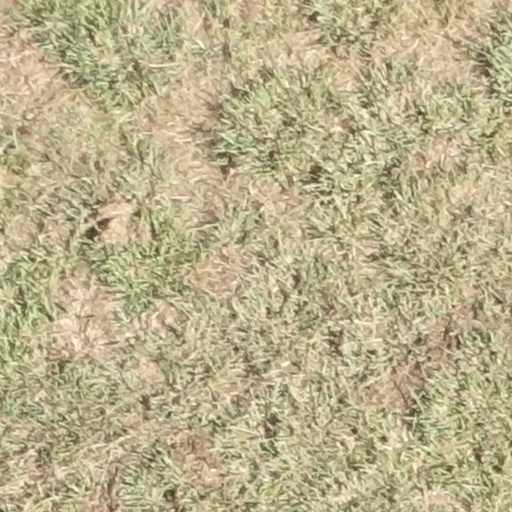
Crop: sorghum